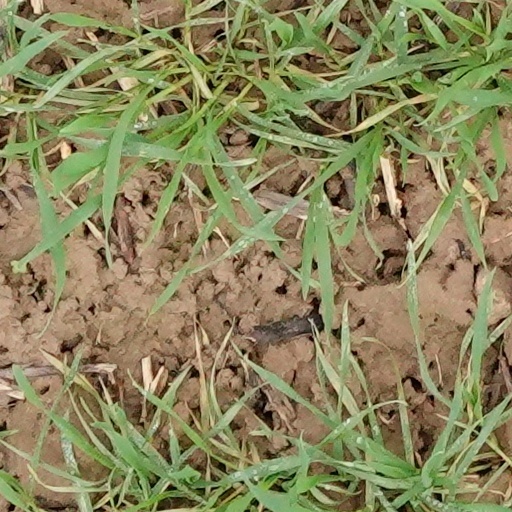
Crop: wheat